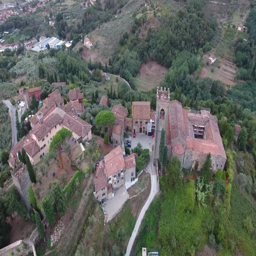
aerial shot of a small town on the hill